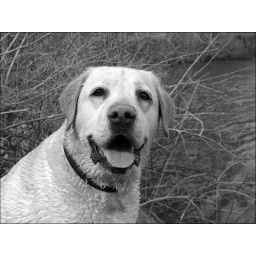
Sonny boy down by the river for his first swim this spring